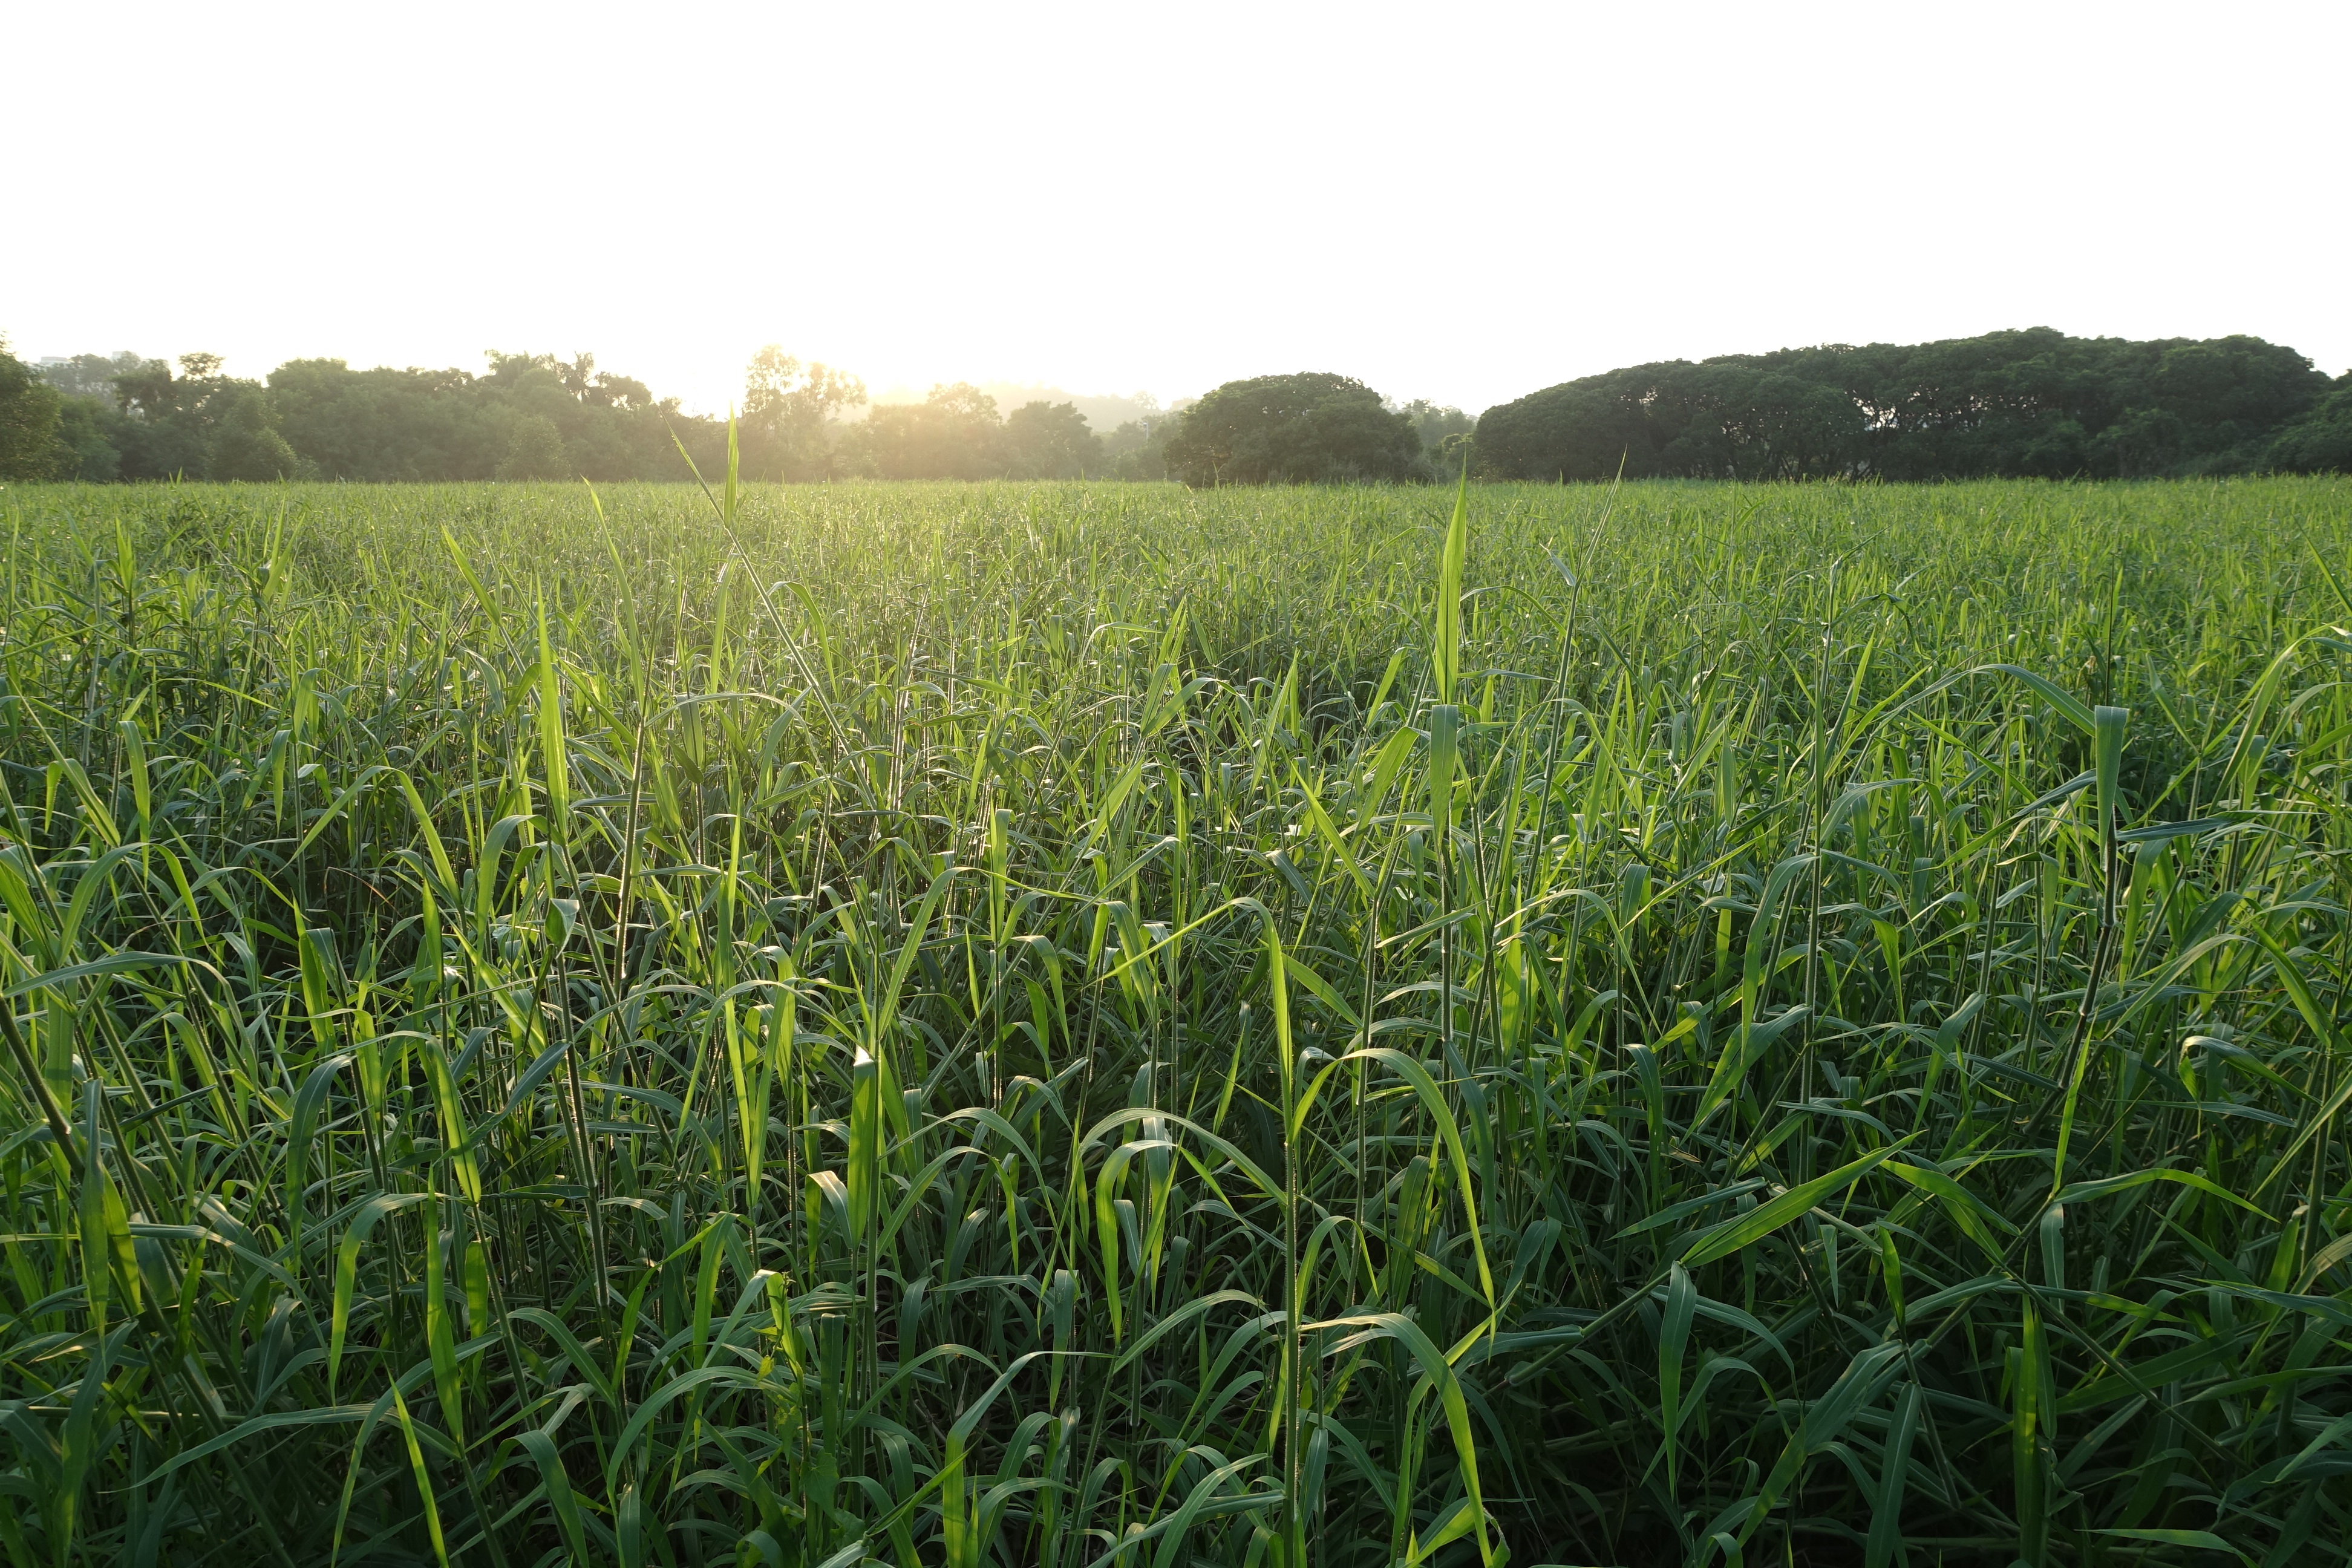
grass, plant, field, lawn, meadow, prairie, food, green, crop, pasture, soil, agriculture, plain, grassland, plantation, paddy field, grass family